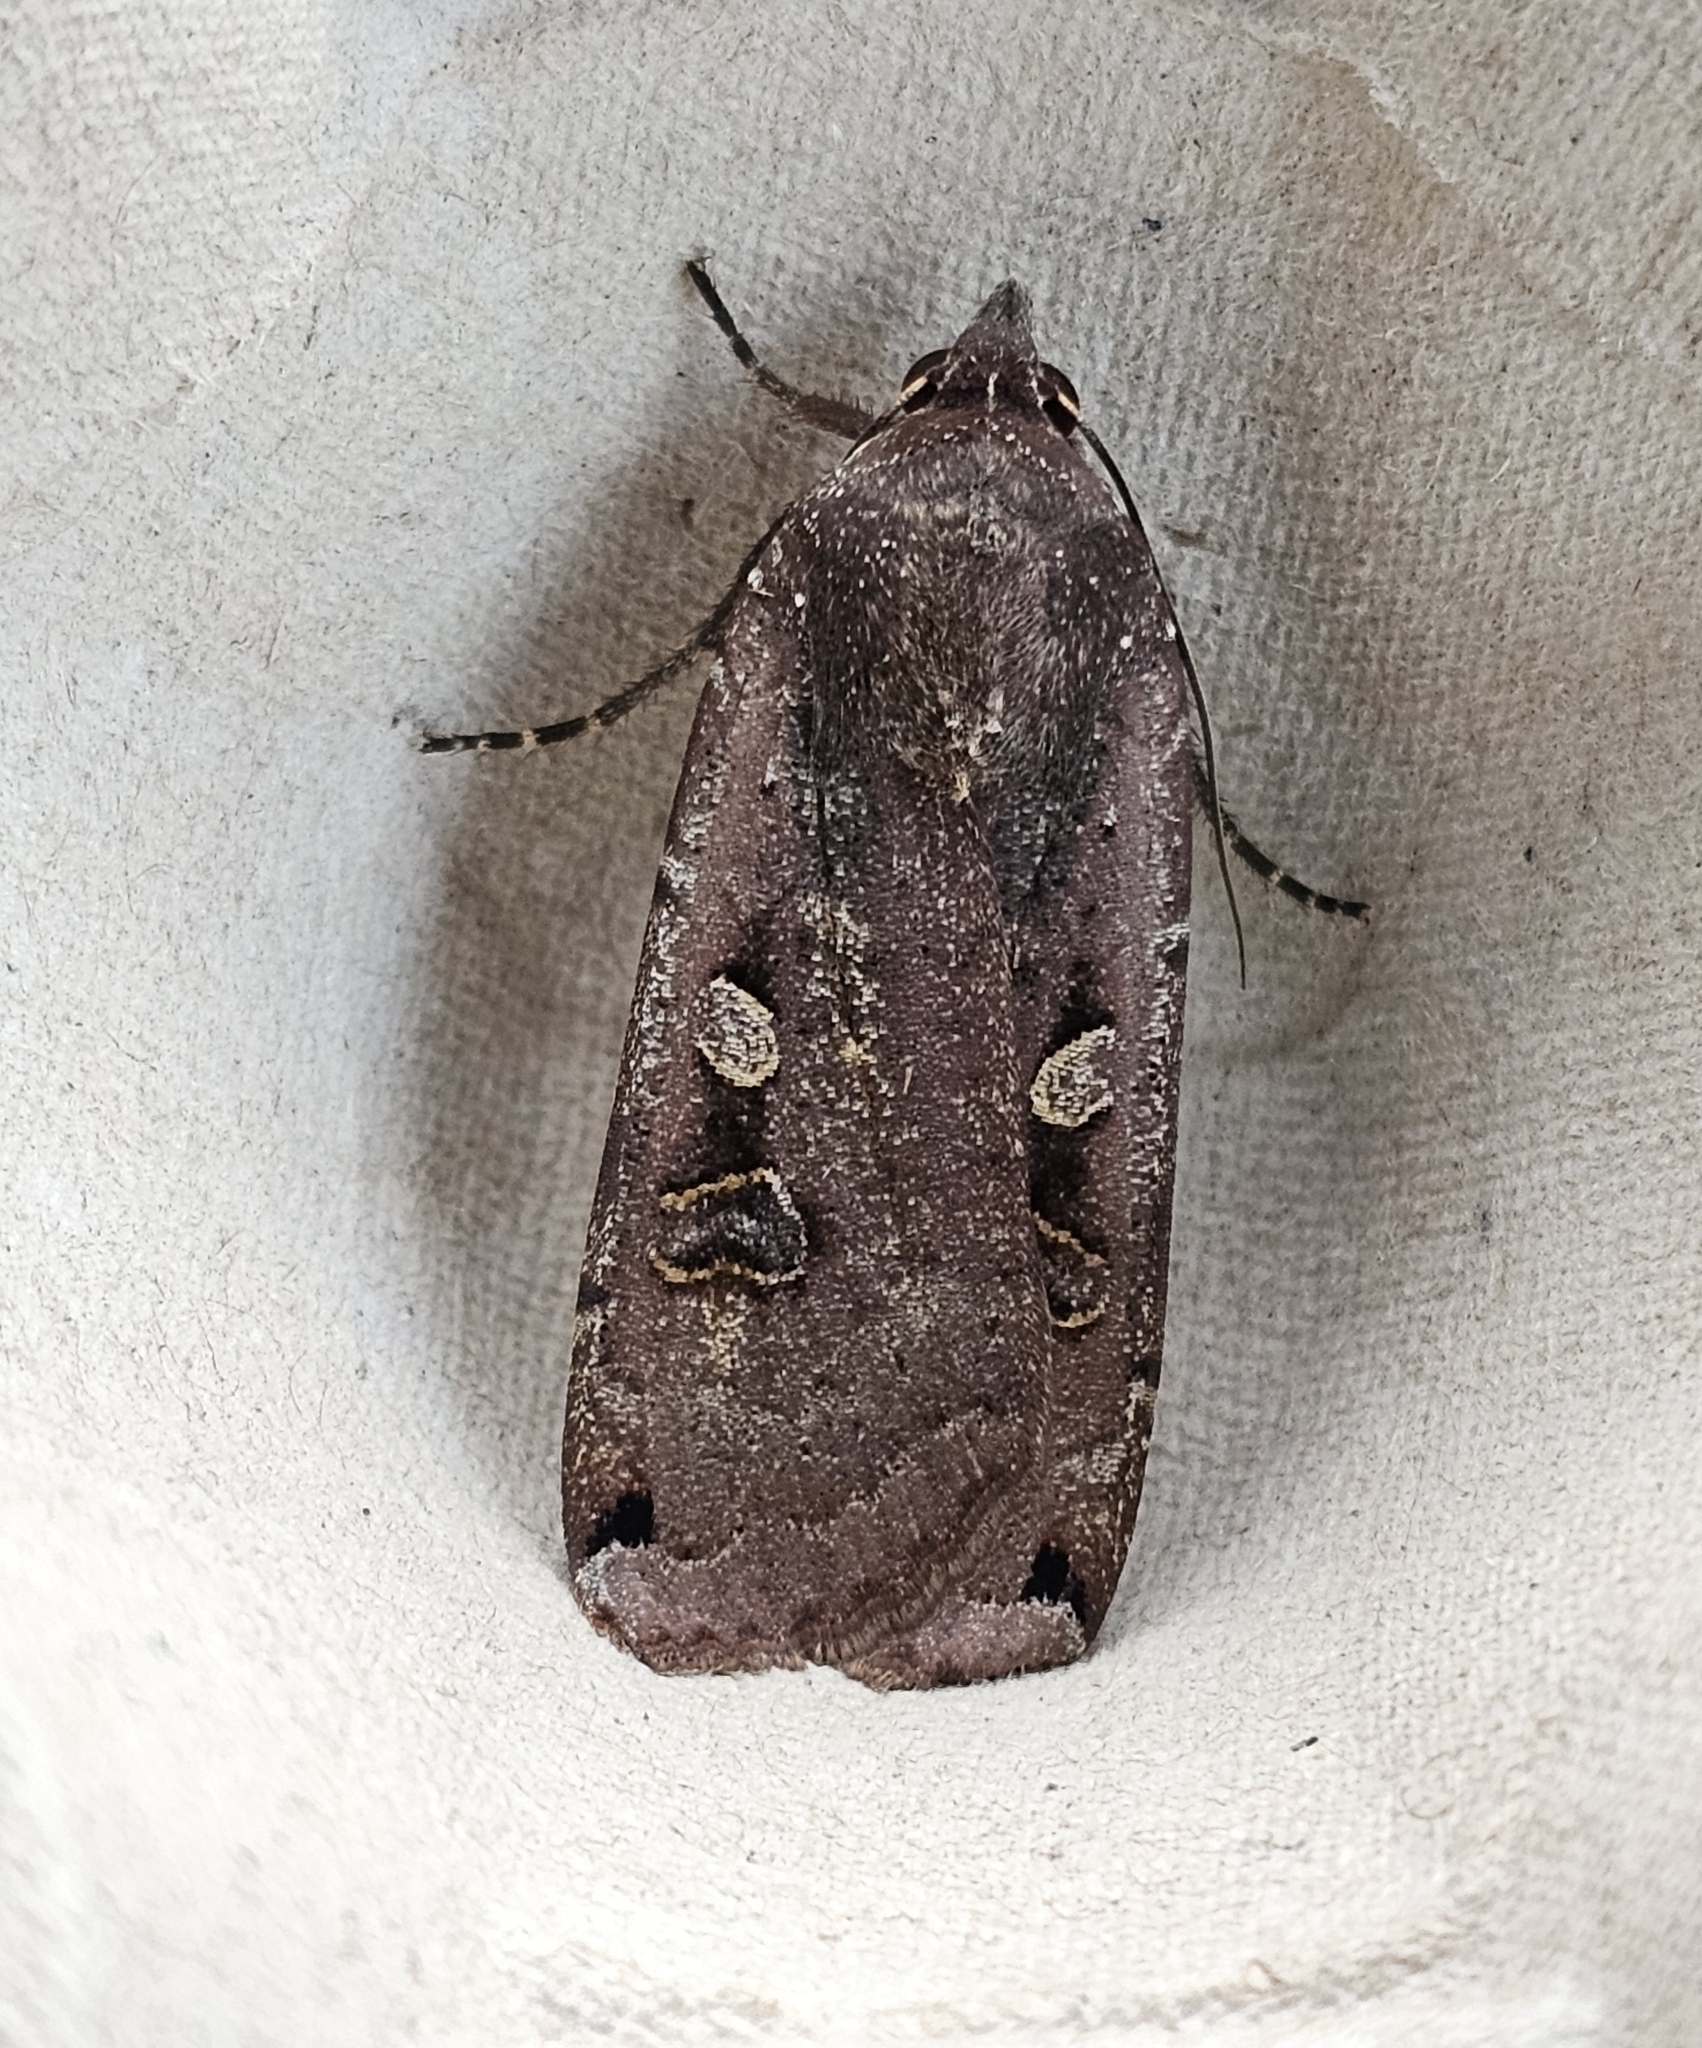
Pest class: cutworms